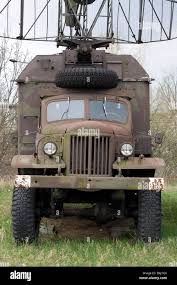
Label: 30N6E